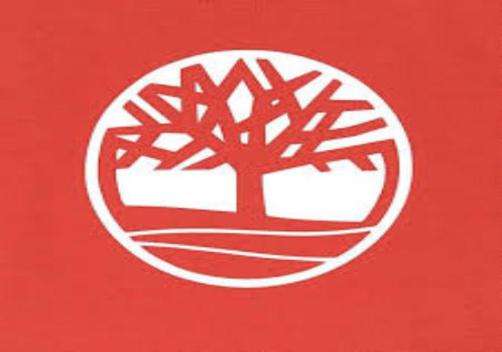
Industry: Clothes